Down county football team

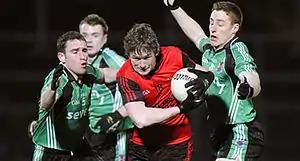
Down (red) in action against Queen's University Belfast in the 2009 Dr McKenna Cup

In 2008, Down defeated Tyrone after a replay in the Ulster SFC but lost to Armagh in the Ulster SFC semi-final. Down advanced to play Offaly in the All-Ireland SFC qualifiers. After a convincing 5–19 to 2–10 victory over Offaly, Down faced Laois in a Round 2 qualifier. Defeating Laois by a single point, and with Dan Gordon being sent off, Down progressed to the last round of the qualifiers, in which the team was paired with Wexford, a game held at Croke Park. Down had Dan Gordon's suspension removed, but awful conditions and a poor Down performance resulted in a defeat to Wexford by a scoreline of 2–13 to 0–12.